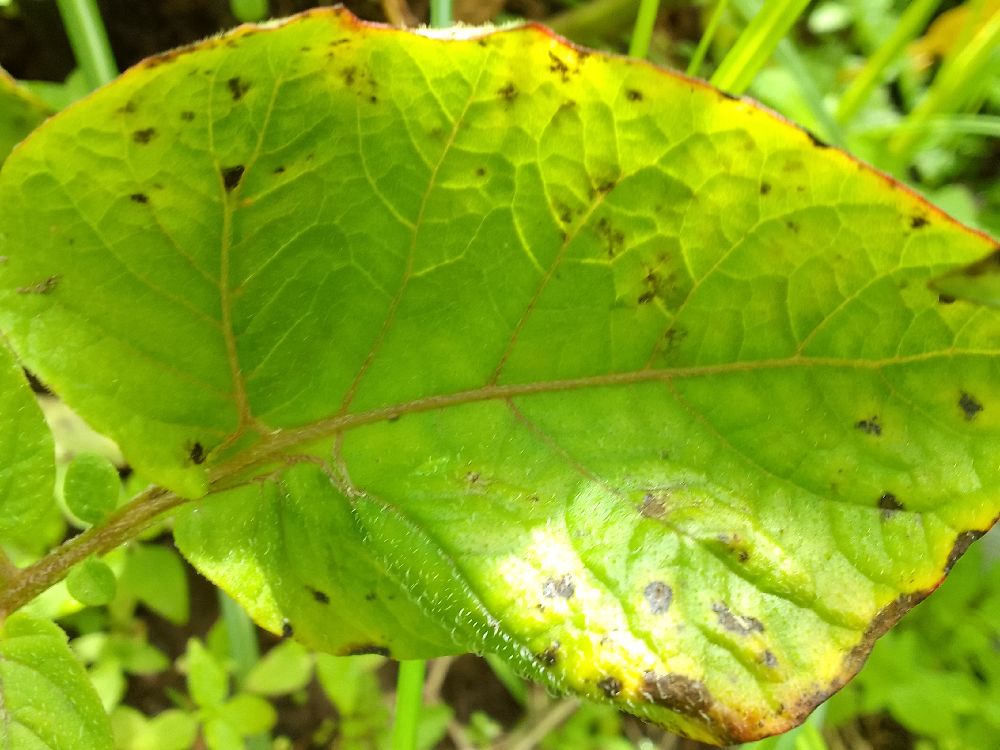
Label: Early blight